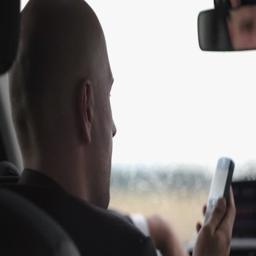
young man using mobile phone in the car , rear view